Jumber Lominadze

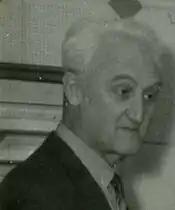
Jumber Lominadze in 1986

Jumber Lominadze (20 September 1930 – 20 January 2014) was a Georgian astrophysicist associated with the Georgian Academy of Sciences.